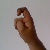
The image shows a hand gesture representing the letter 'X' in Indian Sign Language.